Cheiroscope

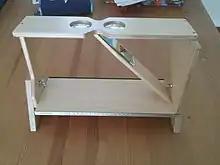
A wooden cheiroscope

A cheiroscope (also: "chiroscope") is an optical device consisting of a viewing instrument equipped with a drawing pad, with the viewing instrument set up as a haploscope that blends a left and/or right image into view over the drawing.